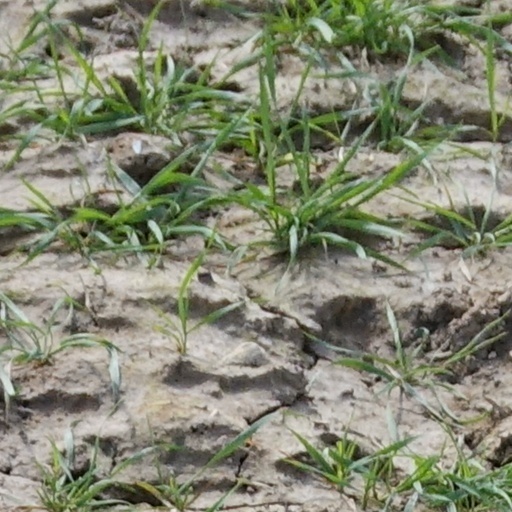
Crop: wheat